Radio personality

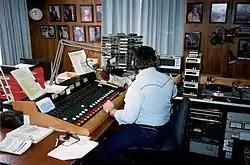
A radio personality (Randy J. Allum) at work at the now-defunct WKZV in Washington, Pennsylvania in 1997

A radio personality is a person who has an on-air position in radio broadcasting. A radio personality who hosts a radio show is also known as a radio host (North American English), radio presenter (British English) or radio jockey. Radio personalities who introduce and play individual selections of recorded music are known as disc jockeys or "DJs" for short. Broadcast radio personalities may include talk radio hosts, AM/FM radio show hosts, and satellite radio program hosts, and non-host contributors to radio programs, such as reporter